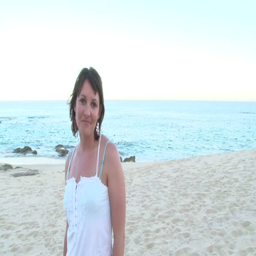
woman on the coast smiles to camera